Bipartisan Safer Communities Act

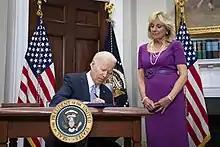
President Joe Biden signing the bill into law in the Roosevelt Room of the White House on June 25, 2022

Section 1 at the beginning of the bill contains the original provision that names the United States Courthouse and Federal Building in Tallahassee, Florida after former judge Joseph Woodrow Hatchett. Section 2 names a United States Postal Service facility in Petaluma, California after former U.S. representative Lynn Woolsey.